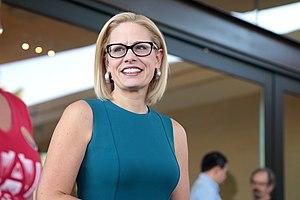
Kyrsten Sinema, née le 12 juillet 1976 à Tucson, est une femme politique américaine, membre du Parti démocrate et sénatrice de l'Arizona au Congrès des États-Unis depuis 2019. Élue à la Chambre des représentants des États-Unis à partir de 2013, elle est la première femme ouvertement bisexuelle à siéger à la législature fédérale.